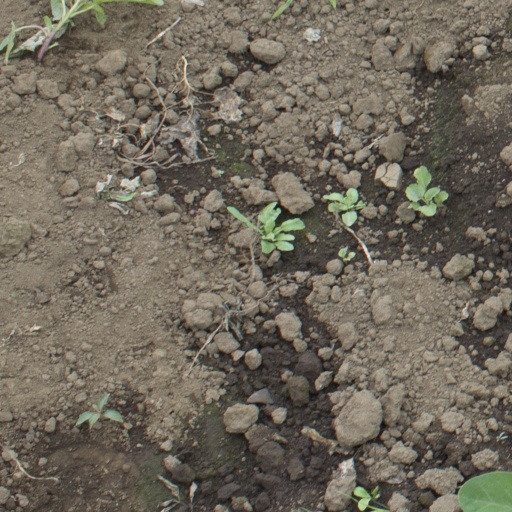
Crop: soybean